South Kurzeme Municipality

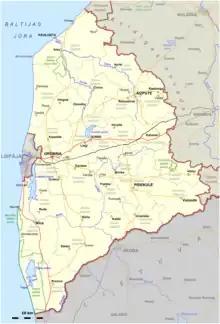
Map of South Kurzeme Municipality and its parishes.

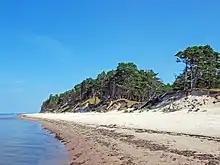
Beach and dunes at Cape Bernāti, Latvia's westernmost point.

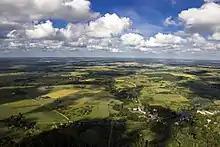
The countryside in Cīrava Parish.

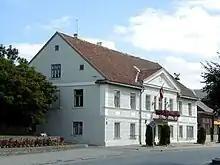
Former Aizpute town hall, now Aizpute Art School.

South Kurzeme is Latvia's largest municipality, covering an area of . It is located in the southwestern part of the Courland region in western Latvia, on the coast of the Baltic Sea. It borders Ventspils Municipality to the north, Kuldīga Municipality to the northeast, and Saldus Municipality to the east. It surrounds the port city of Liepāja in the west. It also borders the Lithuanian counties of Klaipėda and Telšiai to the south and southeast respectively. The westernmost point of Latvia is located at Cape Bernāti in Nīca Parish south of Liepāja.